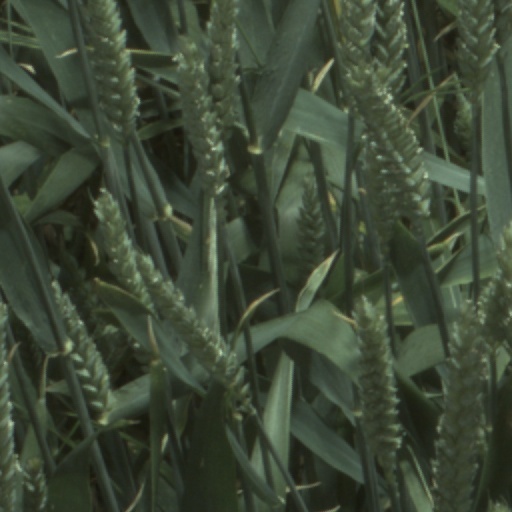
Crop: wheat